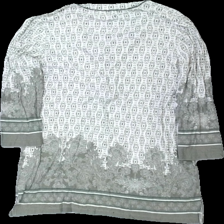
View: back
Type: Top
Category: Ladies
Brand: Amalia
Colors: Green, White
Material: 100% viskos
Pattern: Other
Cut: V-collar
Size: M
Season: All
Damage: luddigt
Damage location: middle right
Damage 2: luddigt
Damage 2 location: middle left
Damage 3: luddigt
Damage 3 location: bottom center
Price range: <50
Recommended usage: Reuse
Description: top med korta ärmar